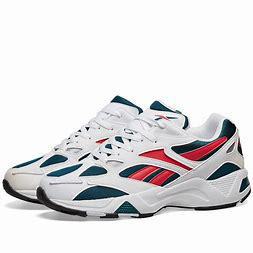
Brand: Reebok
Model: Aztrek 96